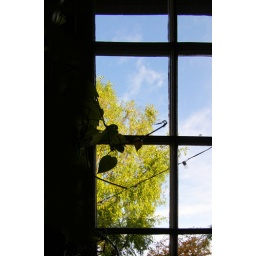
looking out the window in the classroom while we drink!